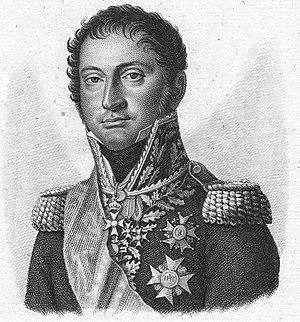
Cette page recense, par règne ou mandat politique, les personnalités élevées à la dignité de maréchal de France, grand office de la couronne de France, leur portrait et leurs armoiries.
Le siège de Roses ou siège de Rosas se déroula du 7 novembre au 5 décembre 1808. Il opposa un corps d'armée franco-italien commandé par le général de division Laurent de Gouvion-Saint-Cyr à la garnison anglo-espagnole de la ville dirigée par le colonel Peter O'Daly. La citadelle capitula après un mois de siège, livrant plus de 2 000 prisonniers aux assaillants.
Les fortifications de la Rhune à l’époque contemporaine sont des ouvrages militaires, situés sur la montagne de la Rhune, à proximité immédiate et à l'ouest de la frontière entre l'Espagne et la France. Ils ont été construits pour certains d’entre eux lors de la campagne de 1793 - 1794 et réutilisés par la suite pour contenir l'avancée des troupes de la coalition anglo-hispano-portugaise du futur duc de Wellington. Plus de vingt redoutes se répartissent sur le territoire des communes d'Ascain, de Sare et d'Urrugne et partiellement sur ceux de Saint-Pée-sur-Nivelle et de Biriatou.